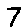
Label: 7